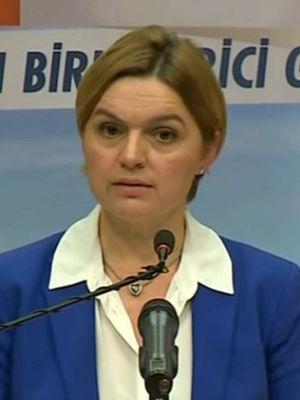
Selin Sayek Böke est une économiste et personnalité politique turque. Députée d'Izmir depuis 2015, elle est depuis janvier 2016 la porte-parole du Parti républicain du peuple. Elle a démissionné en mai 2017.